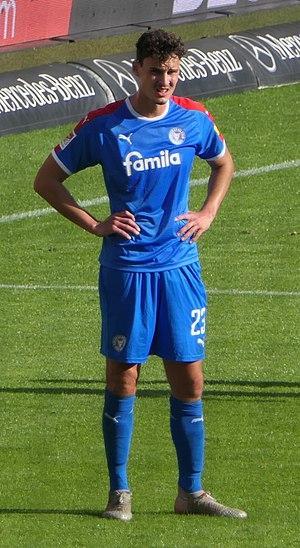
Janni-Luca Serra est un footballeur allemand, né le 13 mars 1998 à Springe, évoluant au poste d'attaquant au VfL Bochum.